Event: Nepal Earthquake
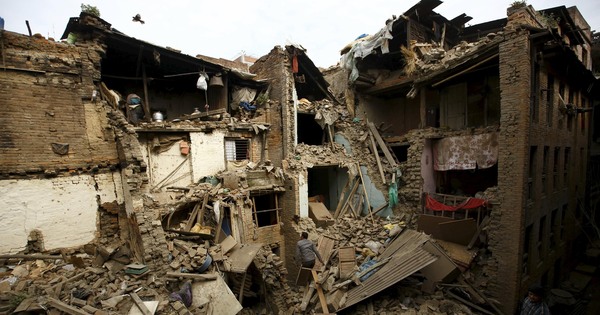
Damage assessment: damage